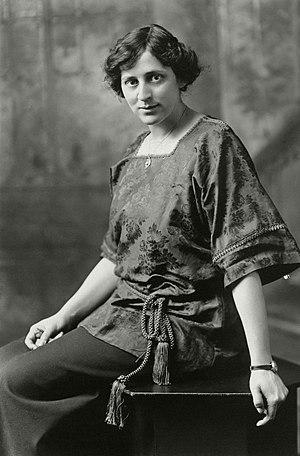
Crystal Catherine Eastman est une avocate et journaliste américaine, pacifiste, féministe et socialiste.